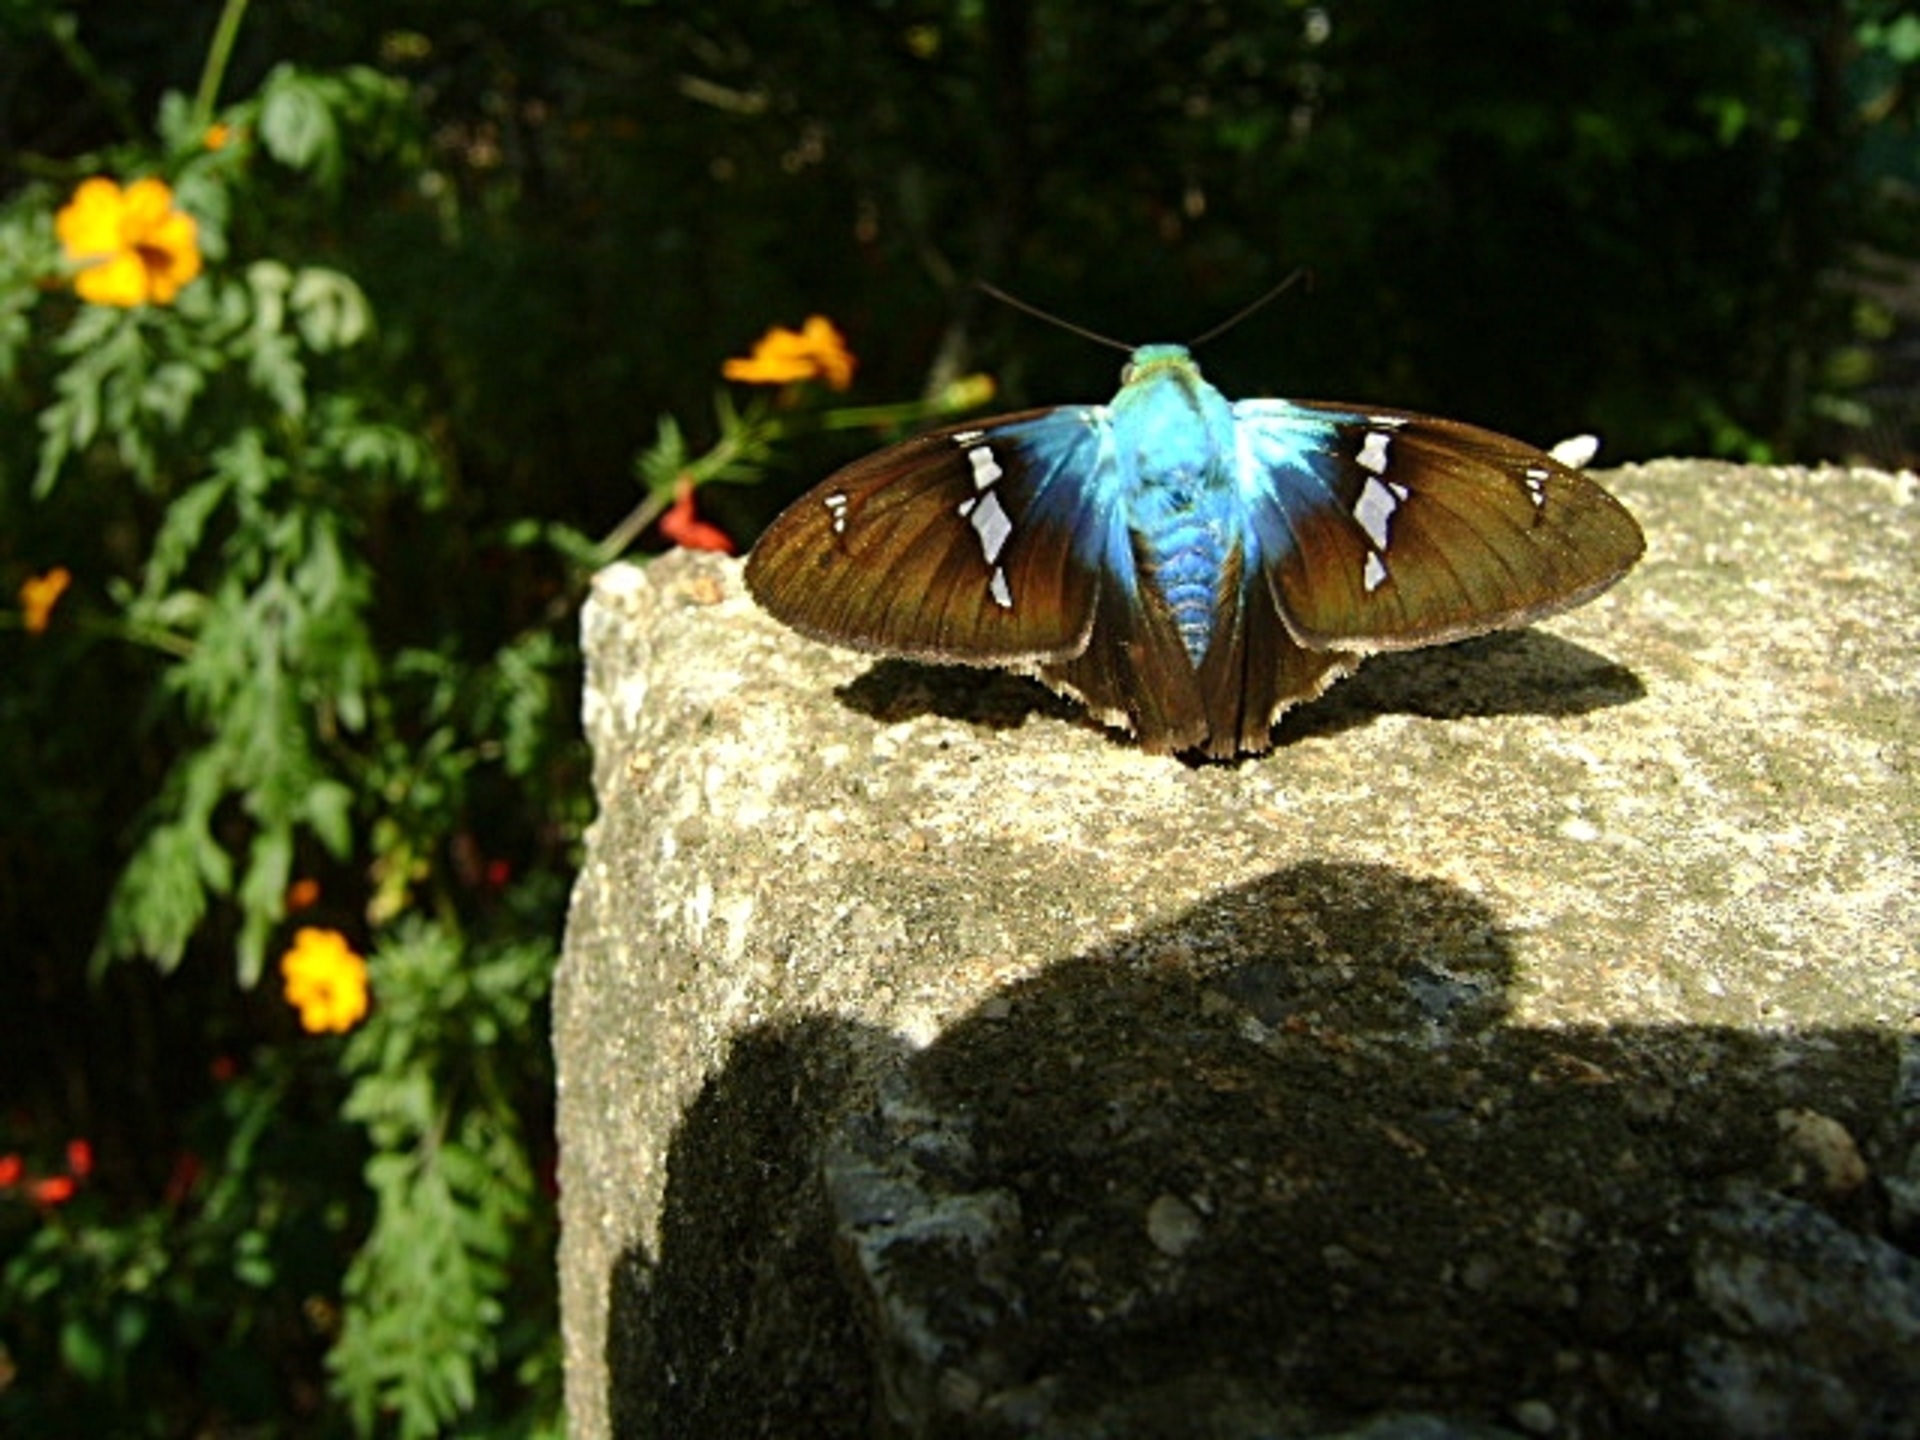
nature, wing, leaf, flower, fly, stone, wildlife, insect, botany, blue, butterfly, yellow, fauna, invertebrate, wings, beauty, landing, macro photography, pollinator, moths and butterflies